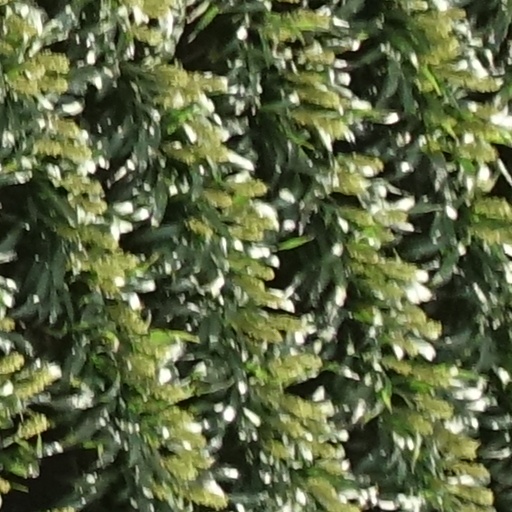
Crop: sorghum